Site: brandenburg
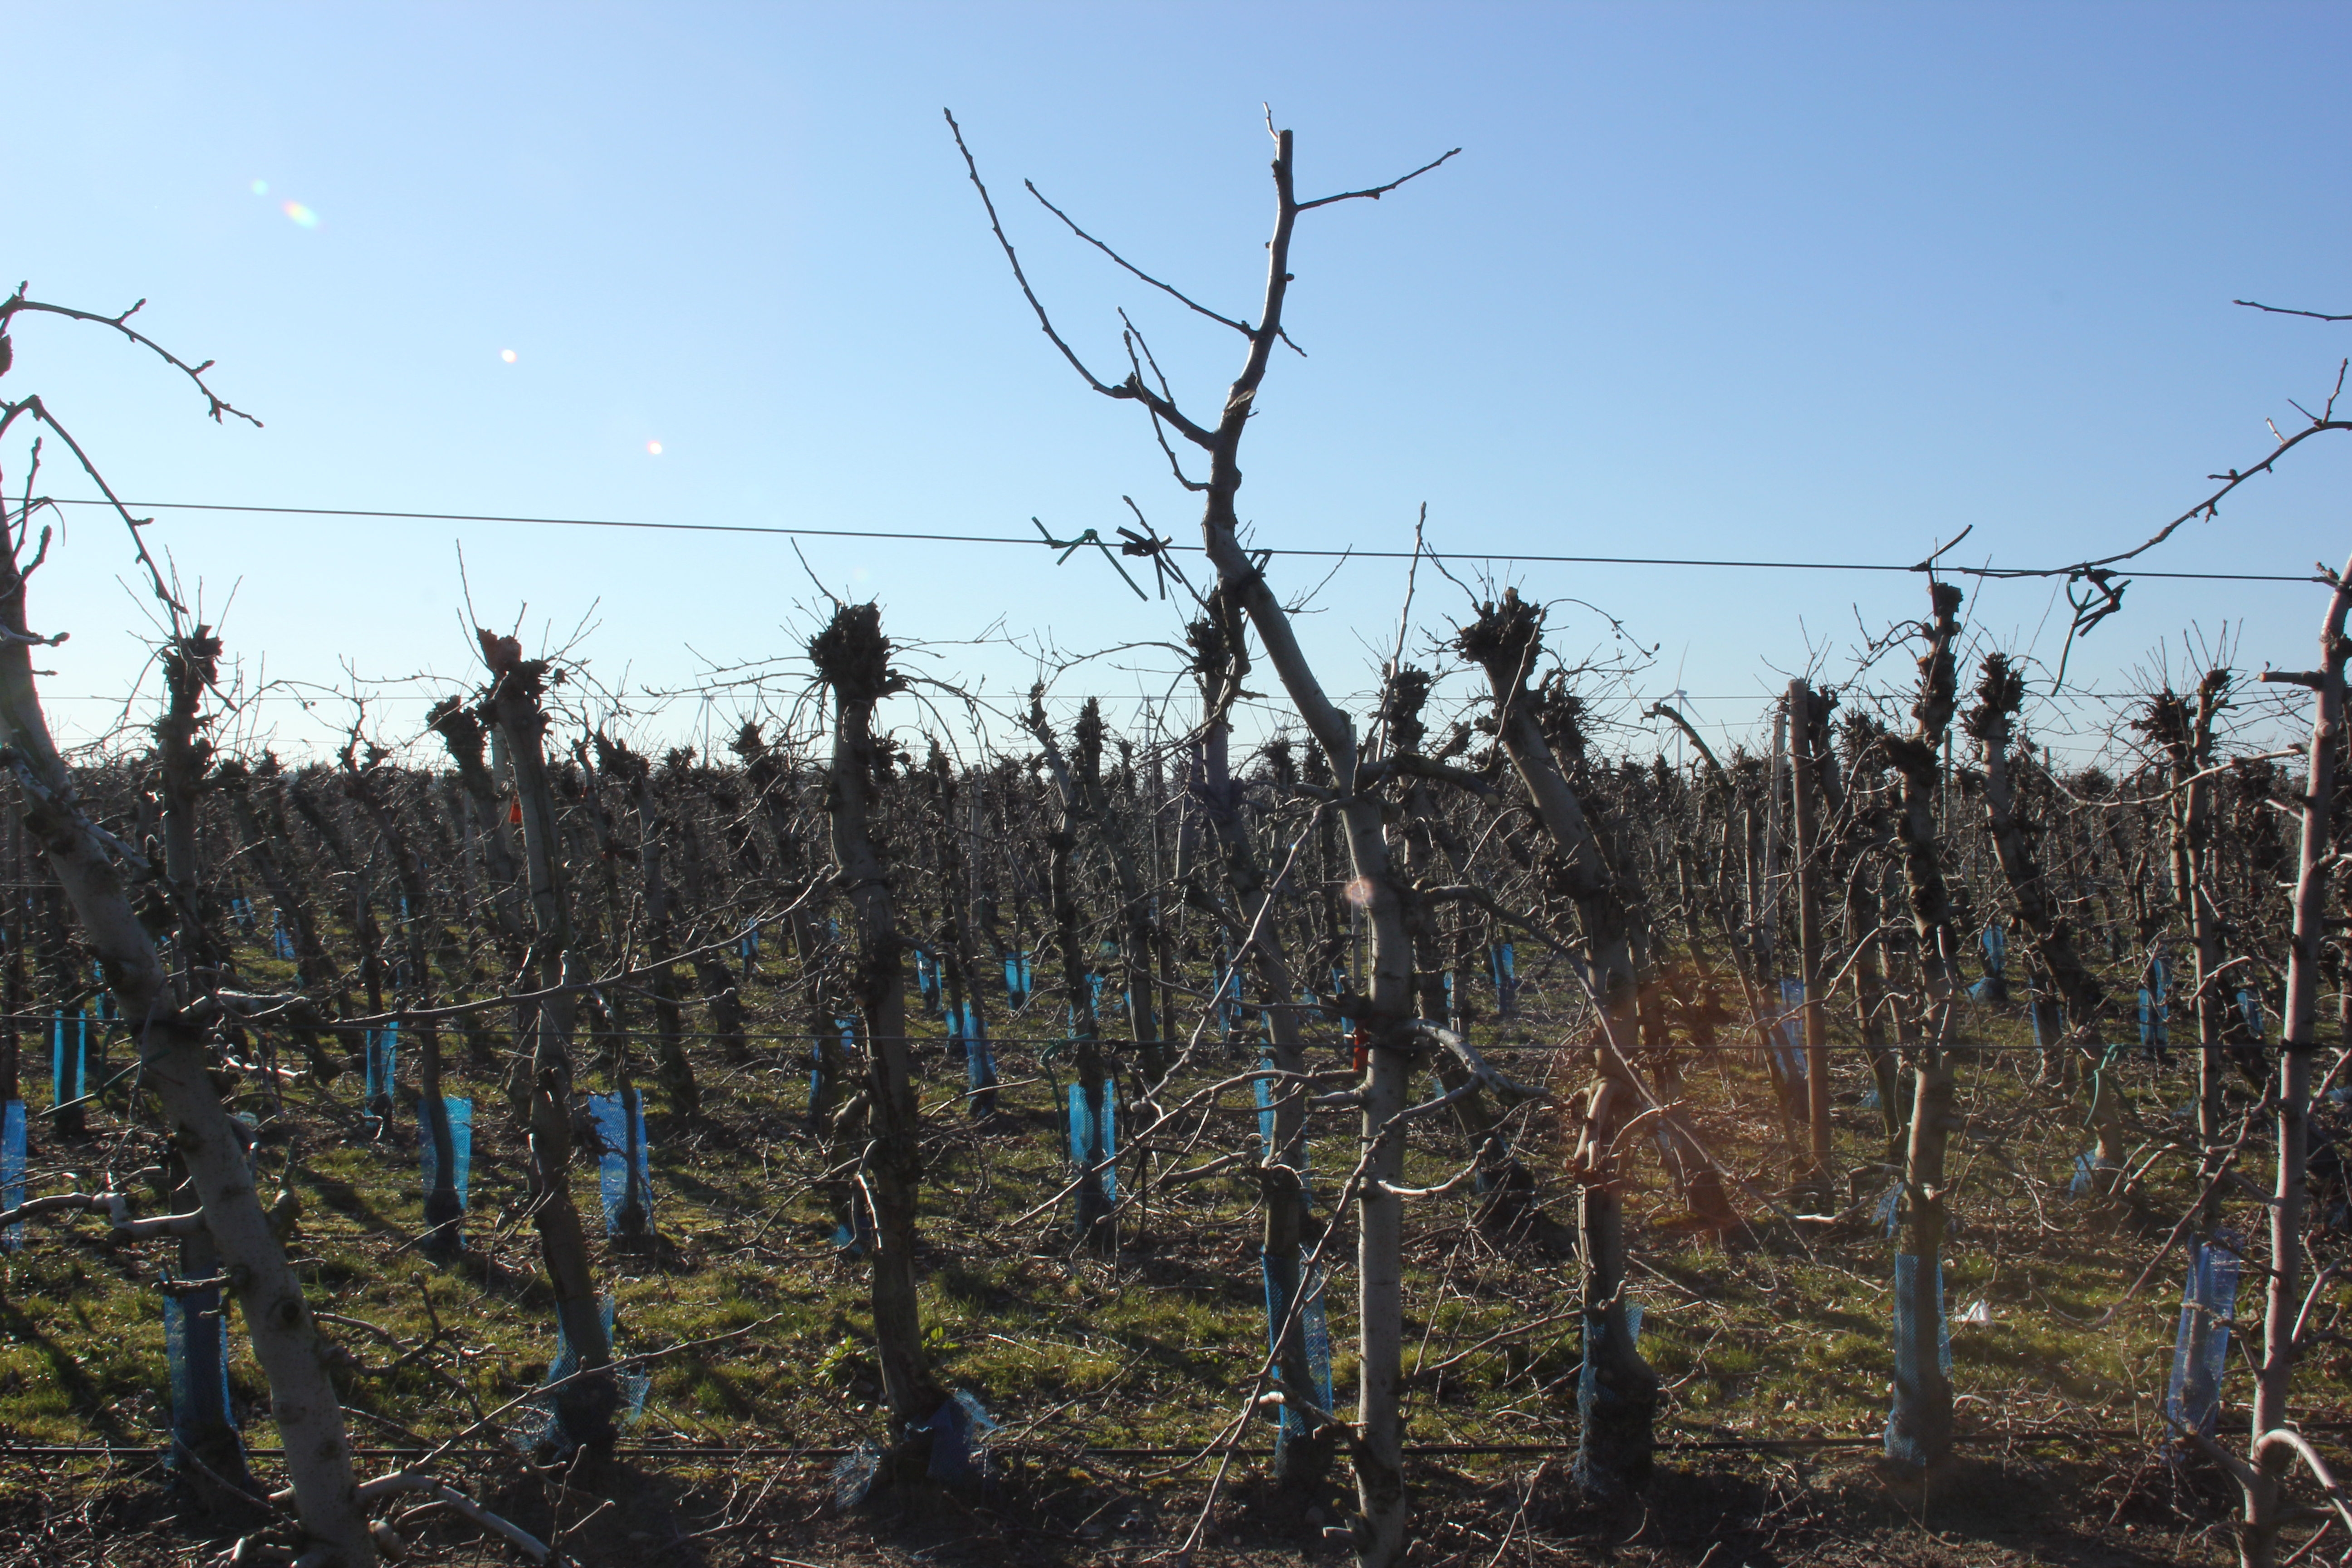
Growth stage (BBCH 03): Bud development